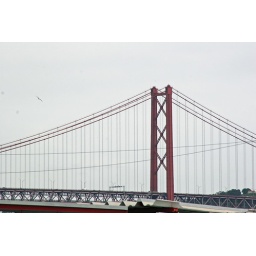
04. Looks like Golden Gate bridge over the river Tagus (Tojo in Spain) connecting Lisbon to Almada